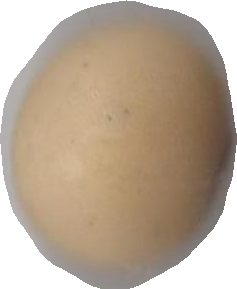
Variety: Dega